Conservation and restoration of frescos

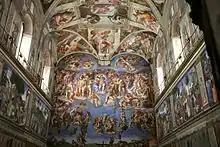
The Sistine Chapel

During the 18th century, new techniques were perfected for the restoration and conservation of ancient works of art, including methods of detaching fresco paintings from walls. Detachment involves separating the layer of paint from its natural backing, generally stone or brick, and can be categorized according to the removal technique used.